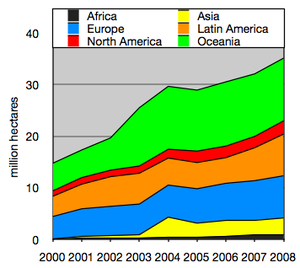
L’agriculture biologique est une méthode de production agricole qui exclut le recours à la plupart des produits chimiques de synthèse, utilisés notamment par l'agriculture industrielle et intensive depuis le début du XXᵉ siècle, les organismes génétiquement modifiés par transgénèse, et la conservation des cultures par irradiation. La fertilisation du sol et la protection des plantes doivent donc être assurées par d'autres méthodes. Les motivations des agriculteurs et des consommateurs peuvent être de meilleurs revenus, une meilleure santé au travail, la protection de l'environnement ou des produits perçus comme plus sains. L'élevage d'animaux des fermes biologiques doivent respecter des conditions de vie plus respectueuse du bien-être animal que l'agriculture traditionnelle.